Les Gallagher

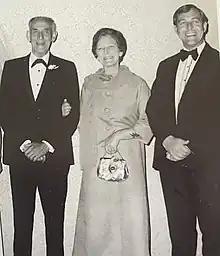
Les Gallagher with wife Edna and son John

Alexander Leslie Gallagher (10 July 1904 – 25 August 1973) was an Australian rules footballer who played with St Kilda and Richmond in the Victorian Football League (VFL).